History of São Paulo FC

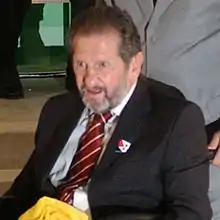
De Sordi honored for the 50th anniversary of the 1958 World Cup victory.

The club had intended to debut in 1935, but due to the merger and disaffiliation from APEA, this was not possible. Thus, the new club's debut was scheduled for January 25, 1936, against Portuguesa Santista, at the Estádio Antônio Alonso. On the same day, a celebration for the city's anniversary was taking place on Paulista Avenue, and a decree from the Education Secretariat prohibited events that could rival the parade. With little time before the match, Porfírio went to Paulista Avenue to persuade Dr. Cantídio Campos, then municipal education secretary, to authorize the game. Porfírio took the stage and argued in favor of the team bearing the city's name and colors. Cantídio accepted the arguments and authorized the opening of the gates and the match. However, at the time of heading to the stadium, no trams were running in the city. Once again, Porfírio rented cars with his own money to transport players and fans to the match.